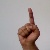
The image shows a hand gesture representing the letter 'D' in Indian Sign Language.